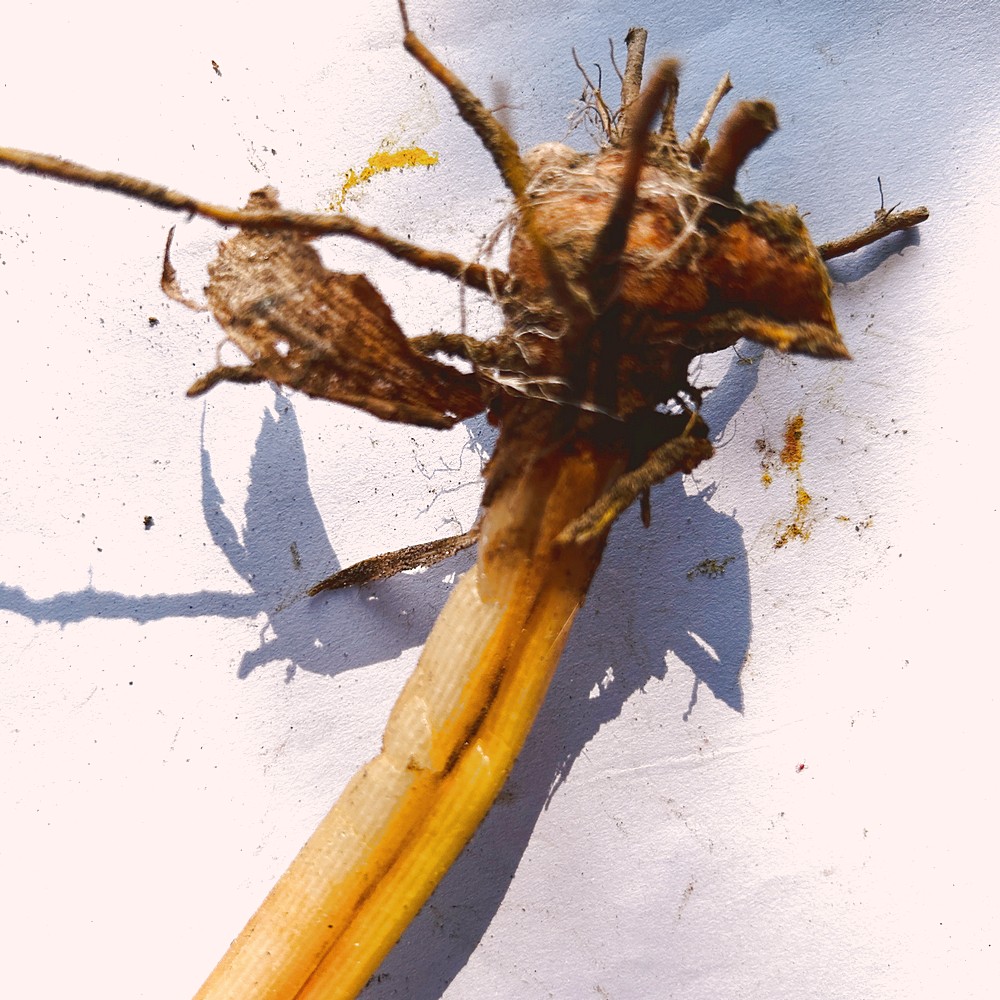
Label: Rhizome Disease Root